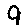
Label: 9